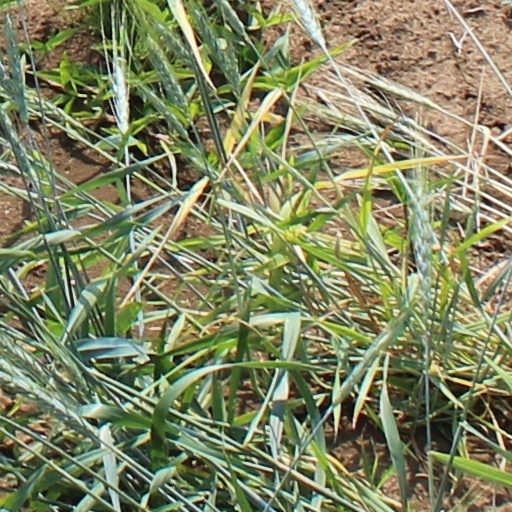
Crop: wheat